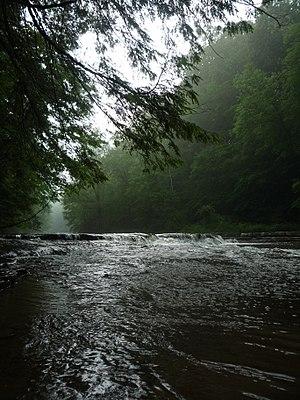
La rivière Chagrin, est une rivière des États-Unis longue de 77 kilomètres située dans l'État de l'Ohio.